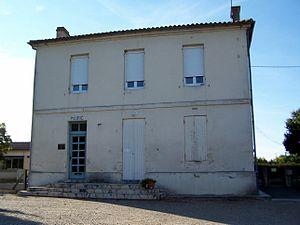
Mairie de Guérin (Lot-et-Garonne, France)
Guérin est une commune du Sud-Ouest de la France, située dans le département de Lot-et-Garonne, en région Nouvelle-Aquitaine.